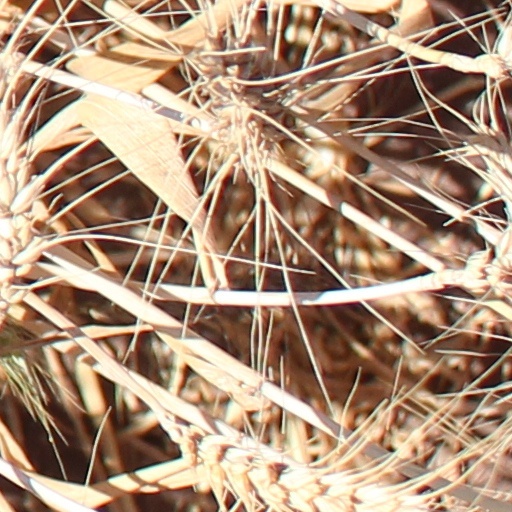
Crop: wheat